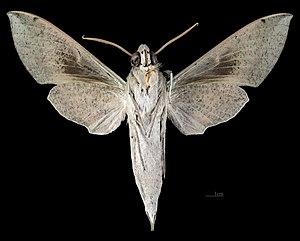
Theretra indistincta est une espèce d'insectes lépidoptères de la famille des Sphingidae, de la sous-famille des Macroglossinae, de la tribu des Macroglossini, de la sous-tribu des Choerocampina et du genre Theretra.